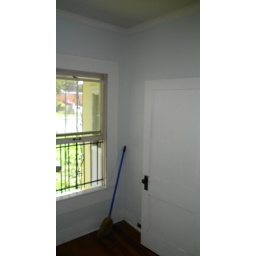
front bedroom with crown molding and wood trim around windows and door frames.